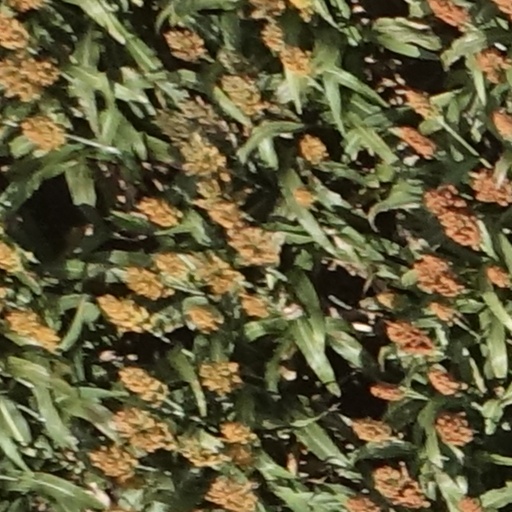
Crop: sorghum